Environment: real
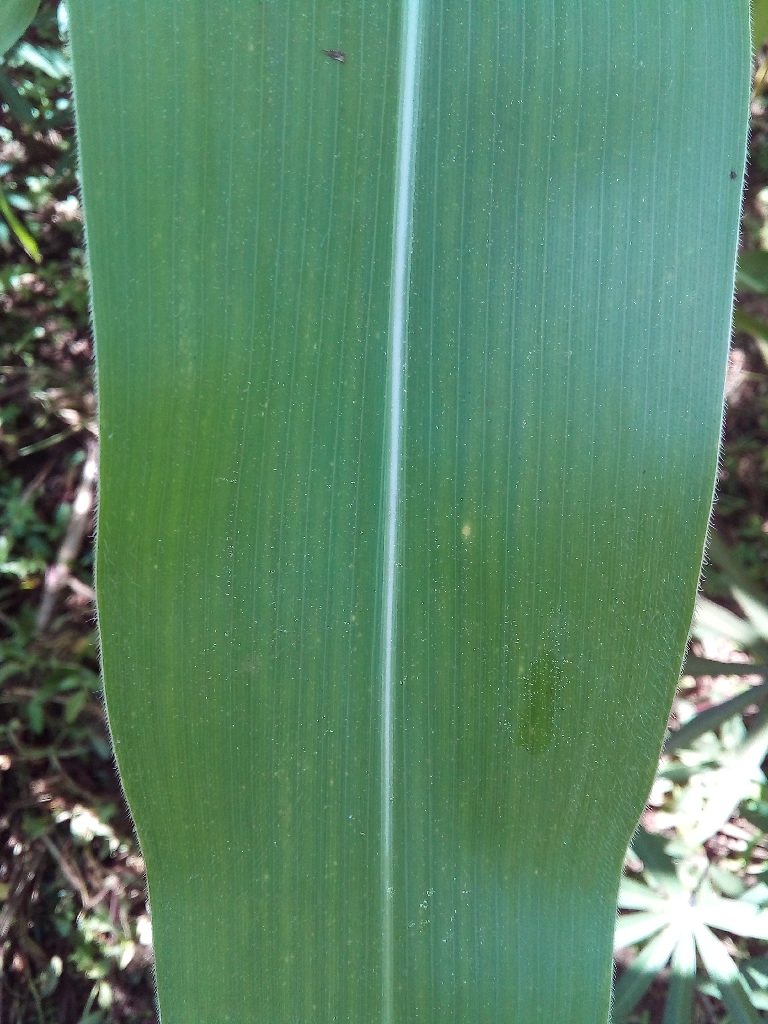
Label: healthy